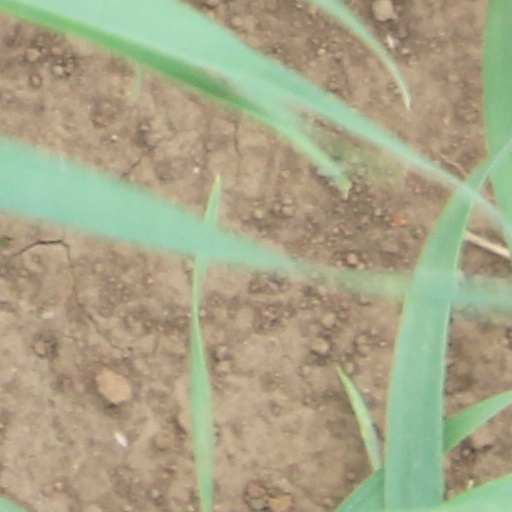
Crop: wheat